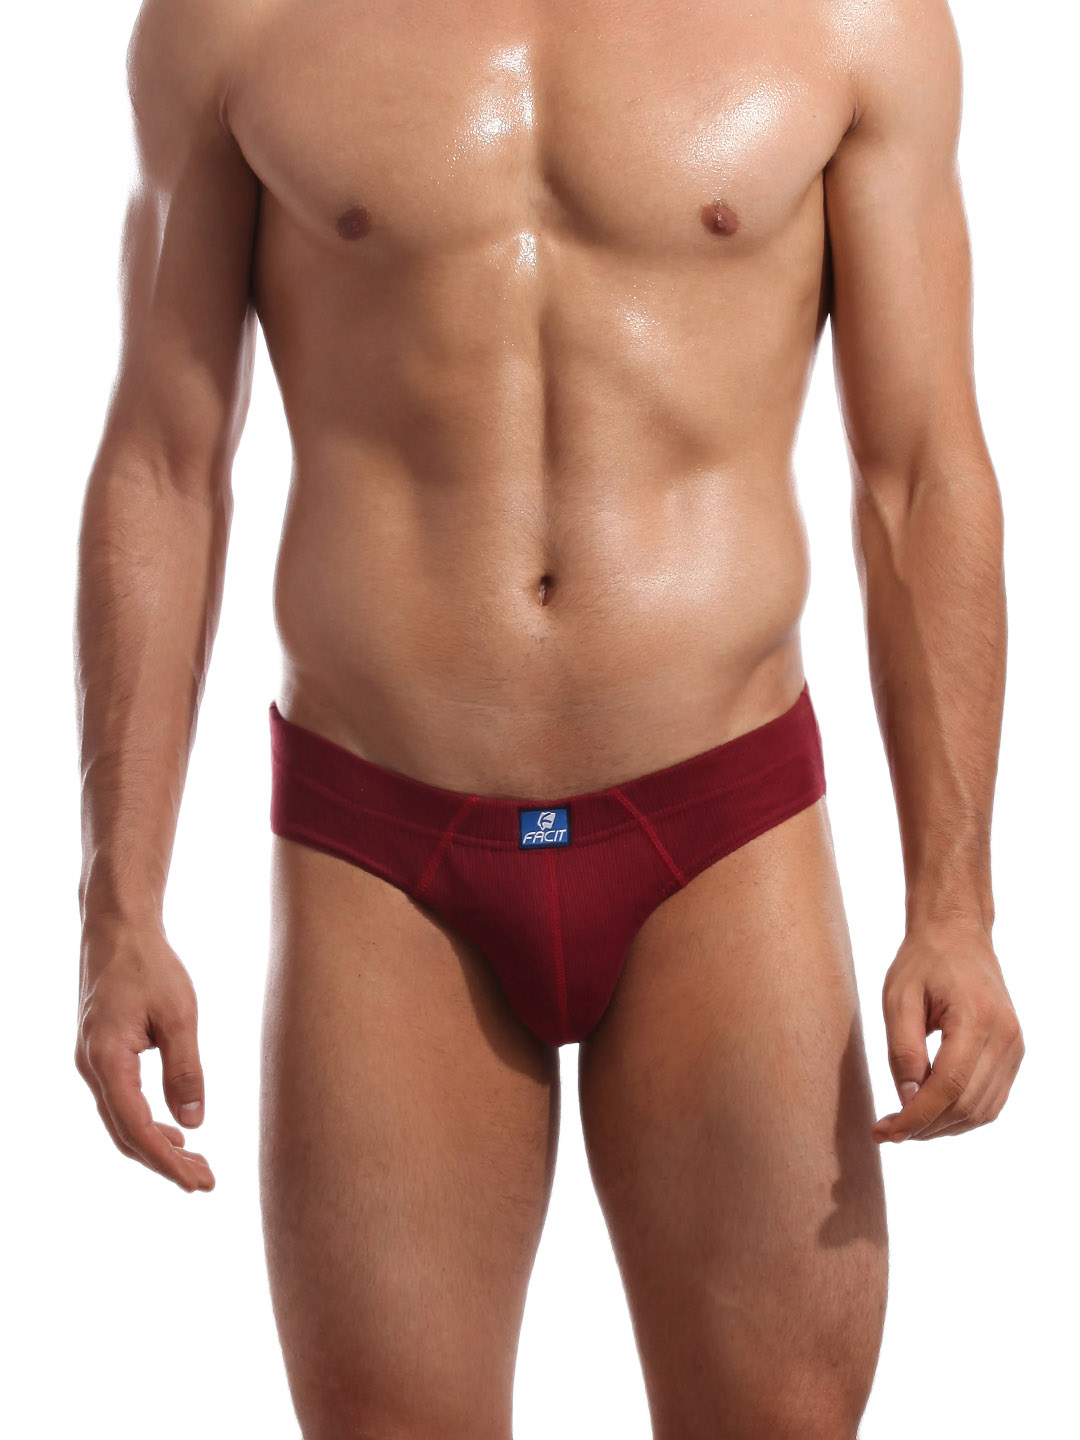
Facit Men Trophy BKN Maroon Briefs
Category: Apparel / Innerwear / Briefs
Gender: Men
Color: Maroon
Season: Summer 2016
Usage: Casual